Thioacyl chloride

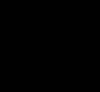
General structure of the thioacyl chloride functional group

In organic chemistry, a thioacyl chloride is an organic compound containing the functional group . Their formula is usually written , where R is a side chain. Thioacyl chlorides are analogous to acyl chlorides, but much rarer and less robust. Indeed, one of the simplest, thioacetyl chloride (c.f. acetyl chloride), remained unknown as of 1972.